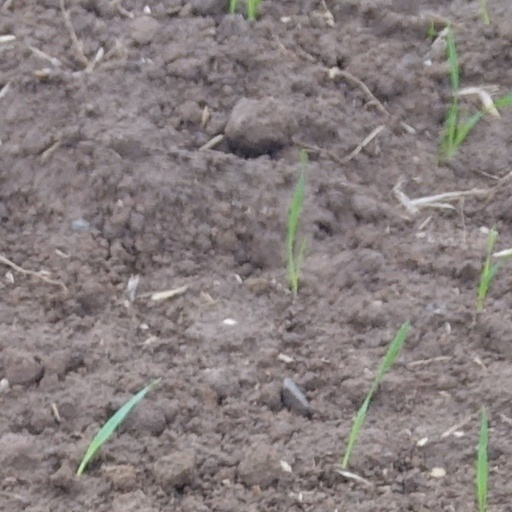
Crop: wheat